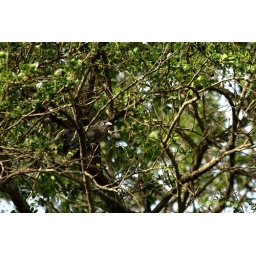
This bird has amazing blue circles near the eye.